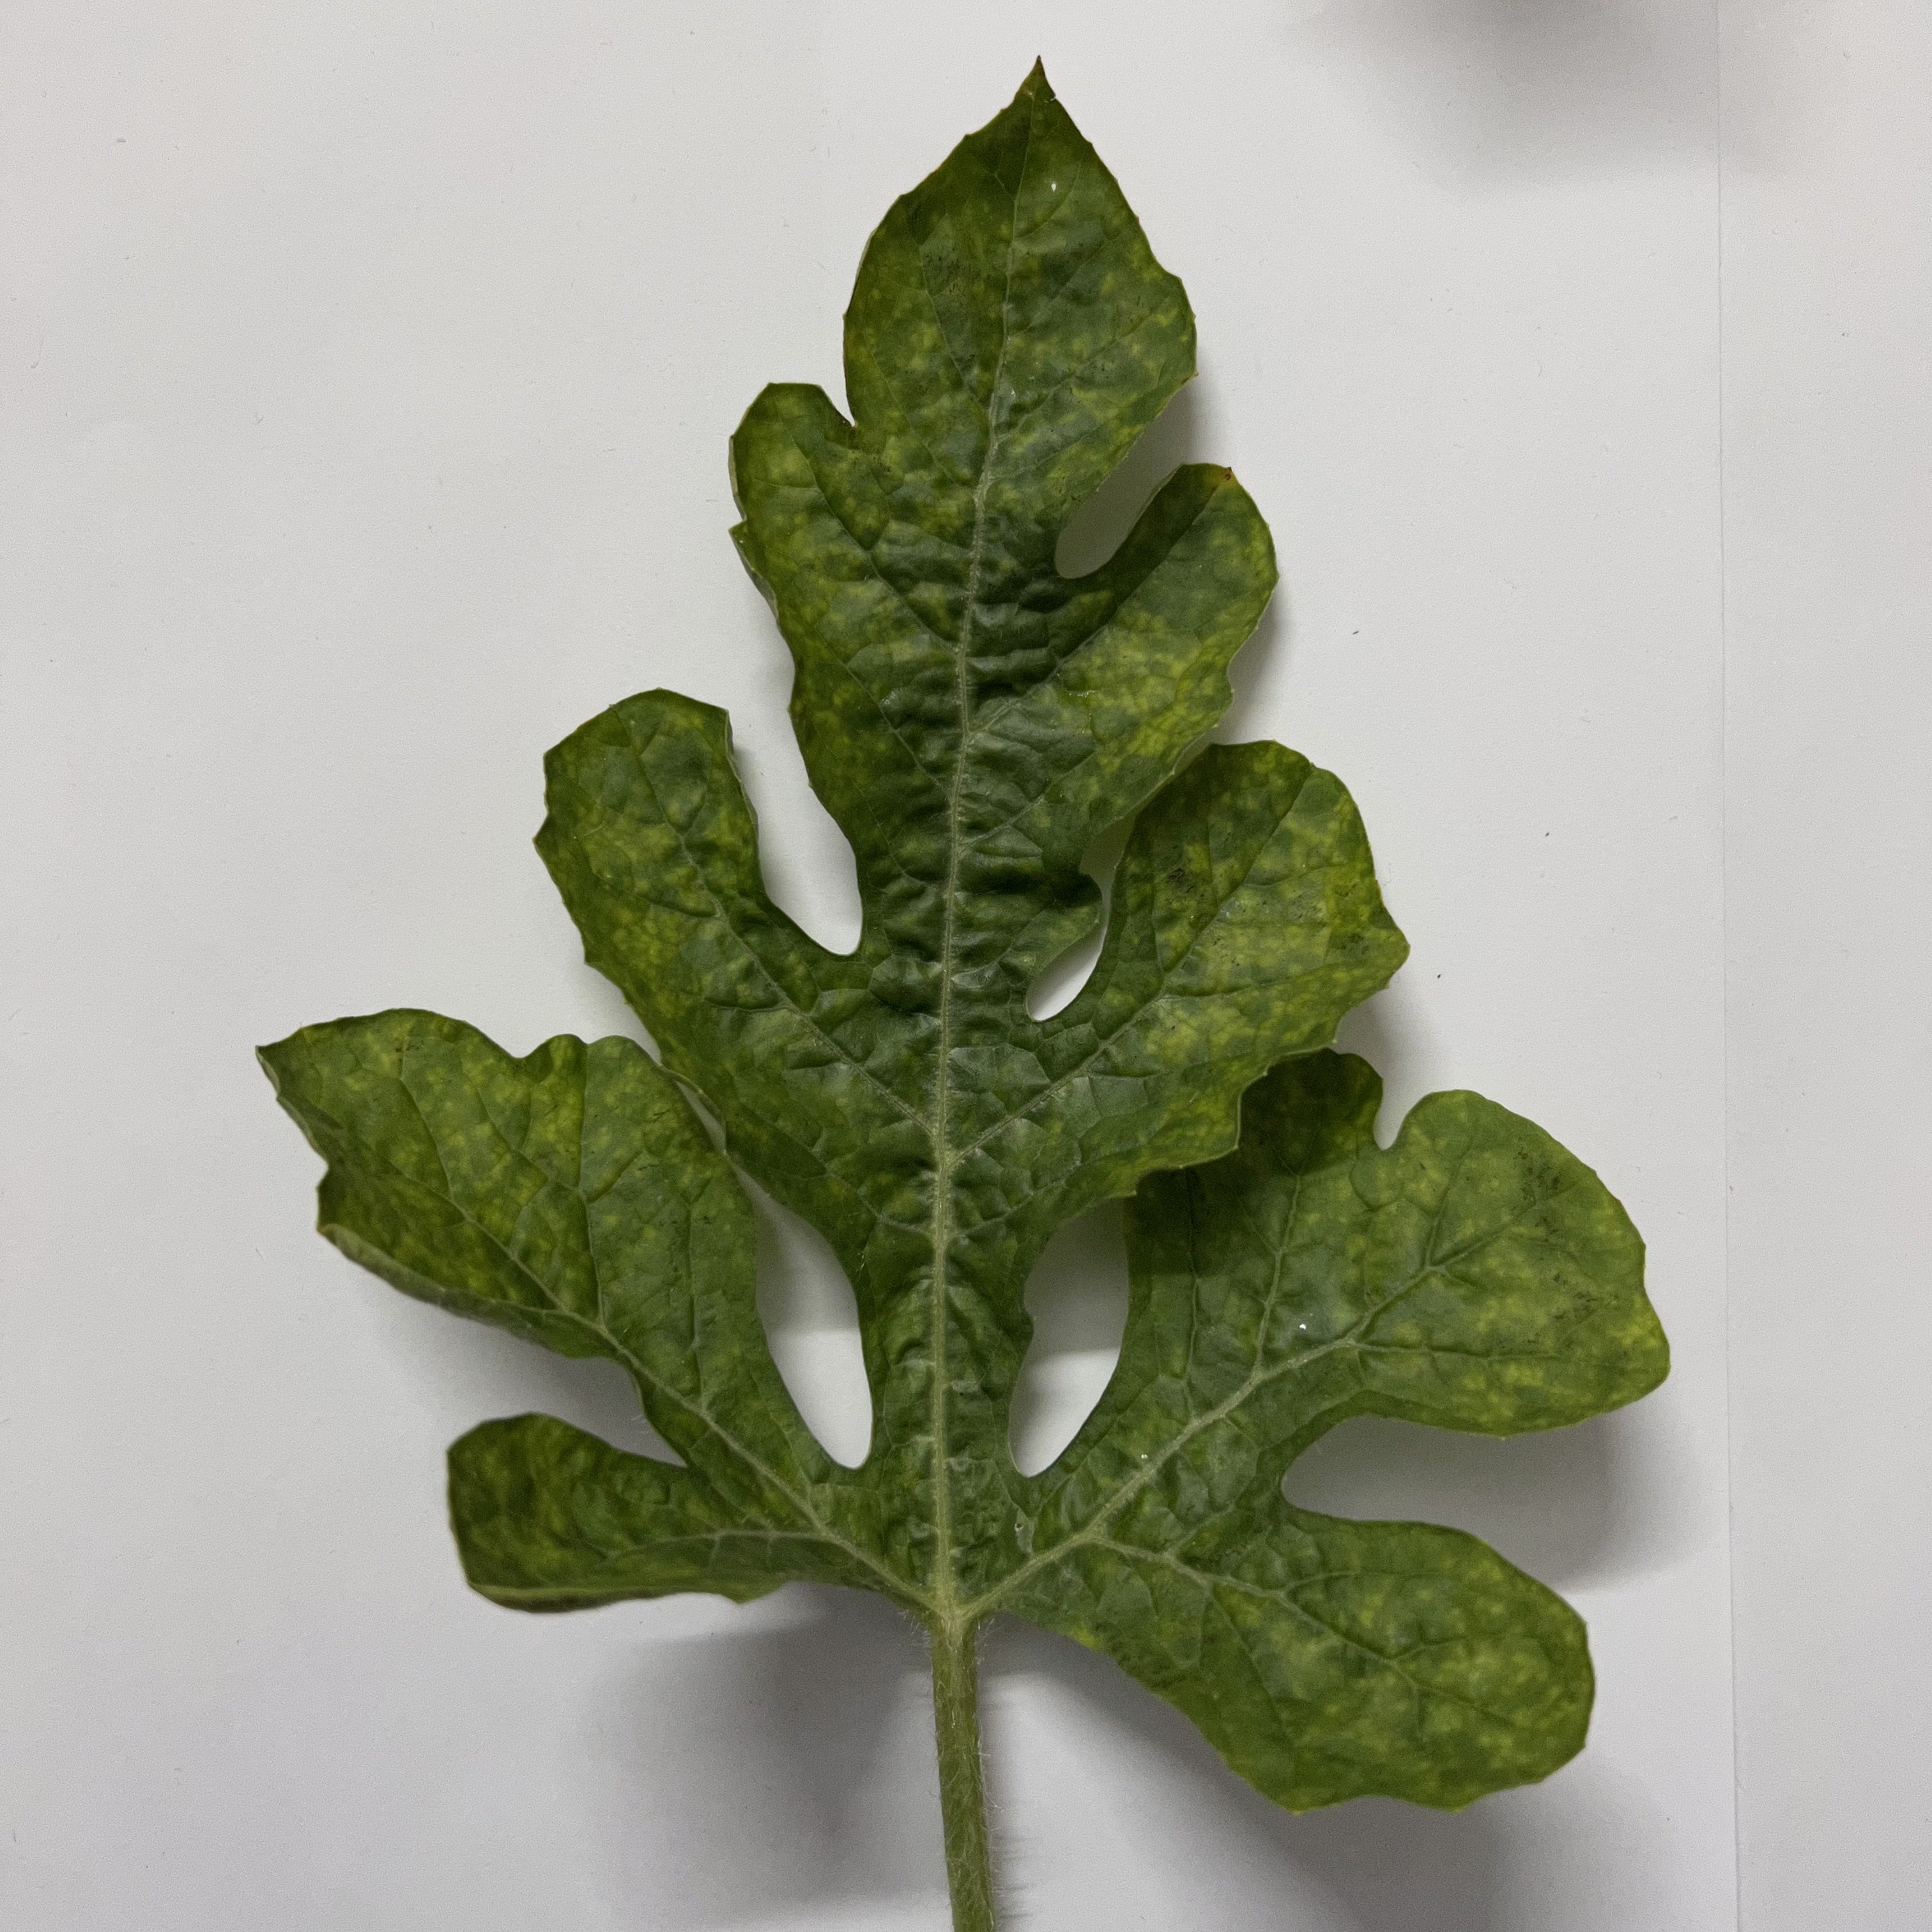
Label: Mosaic_Virus